Blackie (army horse)

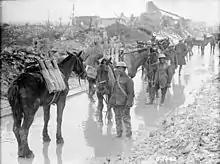
Horses in the First World War

Blackie (1907–1942) was a horse in service with the British Army during the First World War. His grave in Knowsley, Merseyside, became a grade II listed monument in 2017.